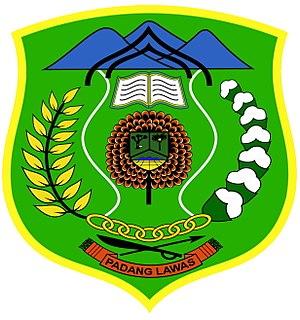
Le kabupaten de Padang Lawas, en indonésien Kabupaten Padang Lawas, est un kabupaten de la province de Sumatra du Nord en Indonésie. Il a été créé en 2007 par détachement de celui de Tapanuli du Sud. Son chef-lieu est Sibuhuan.